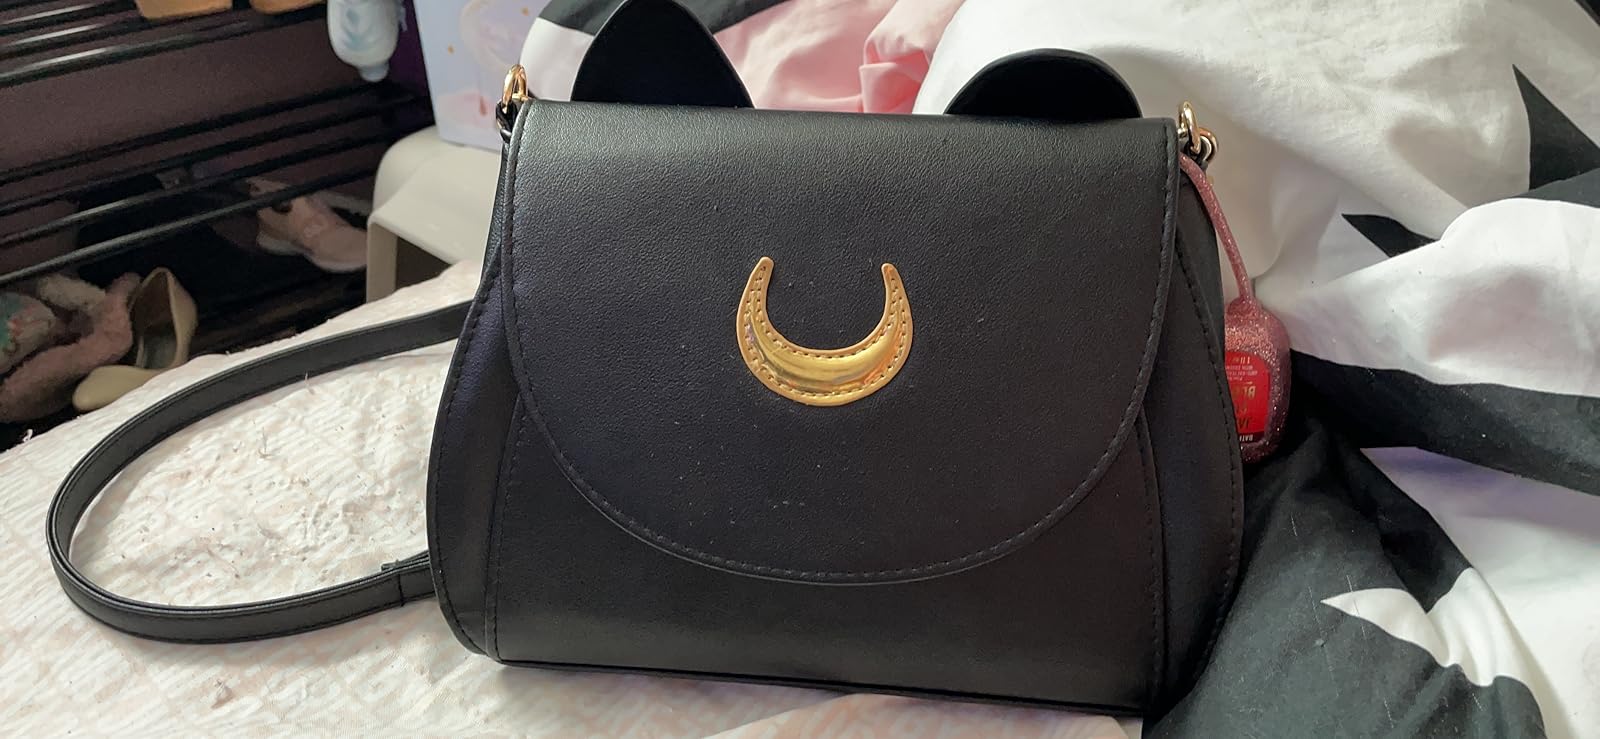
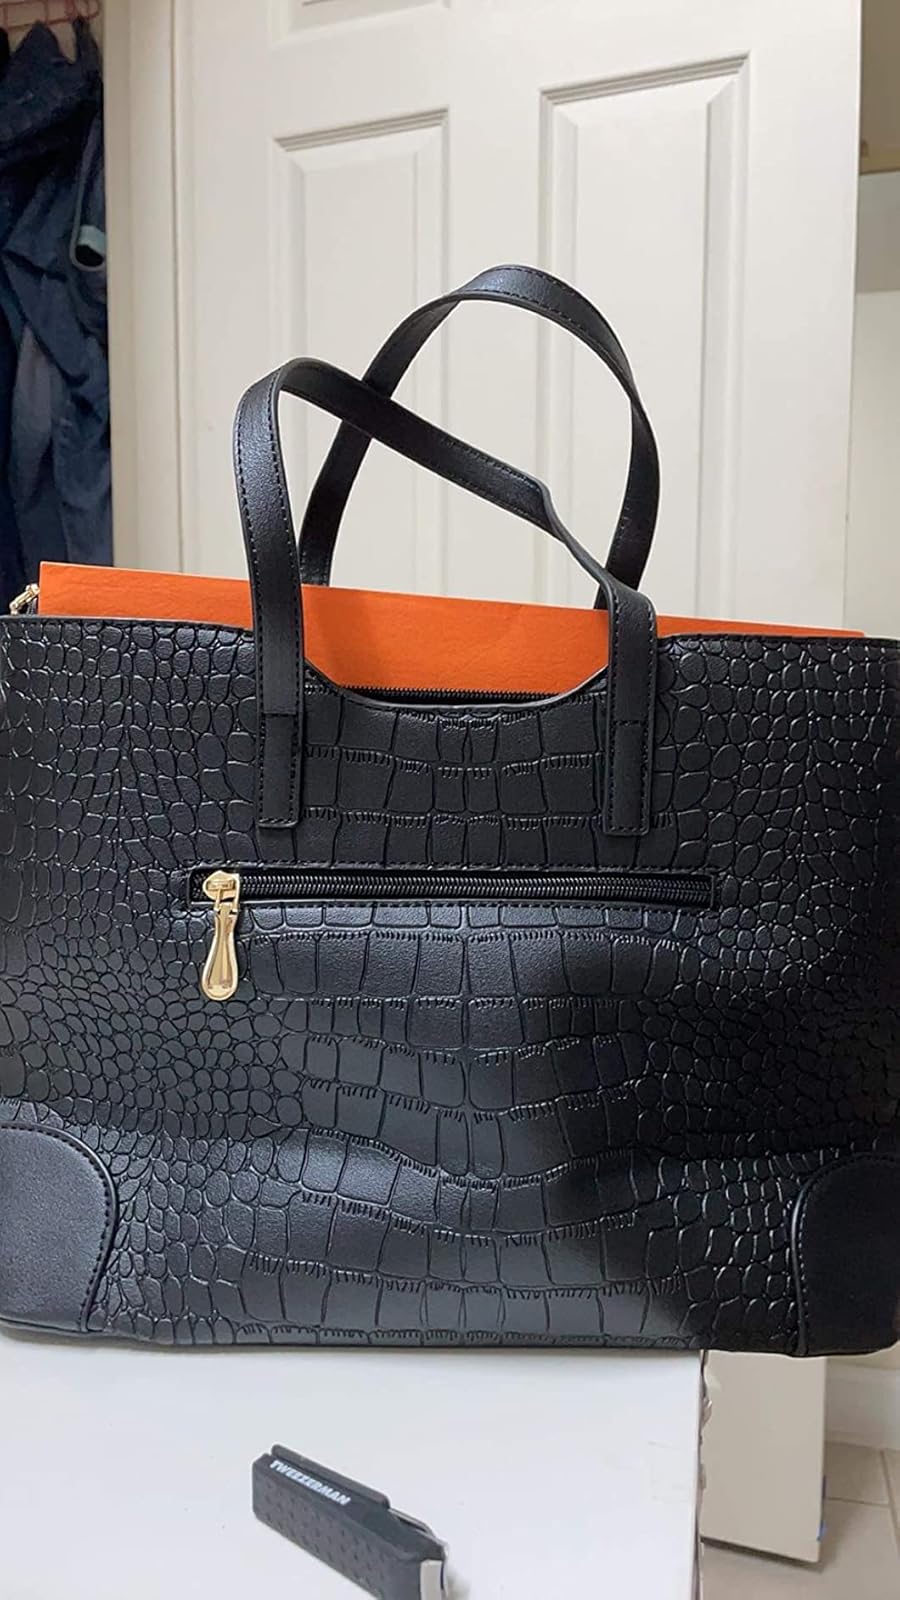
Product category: accessories_handbag
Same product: no